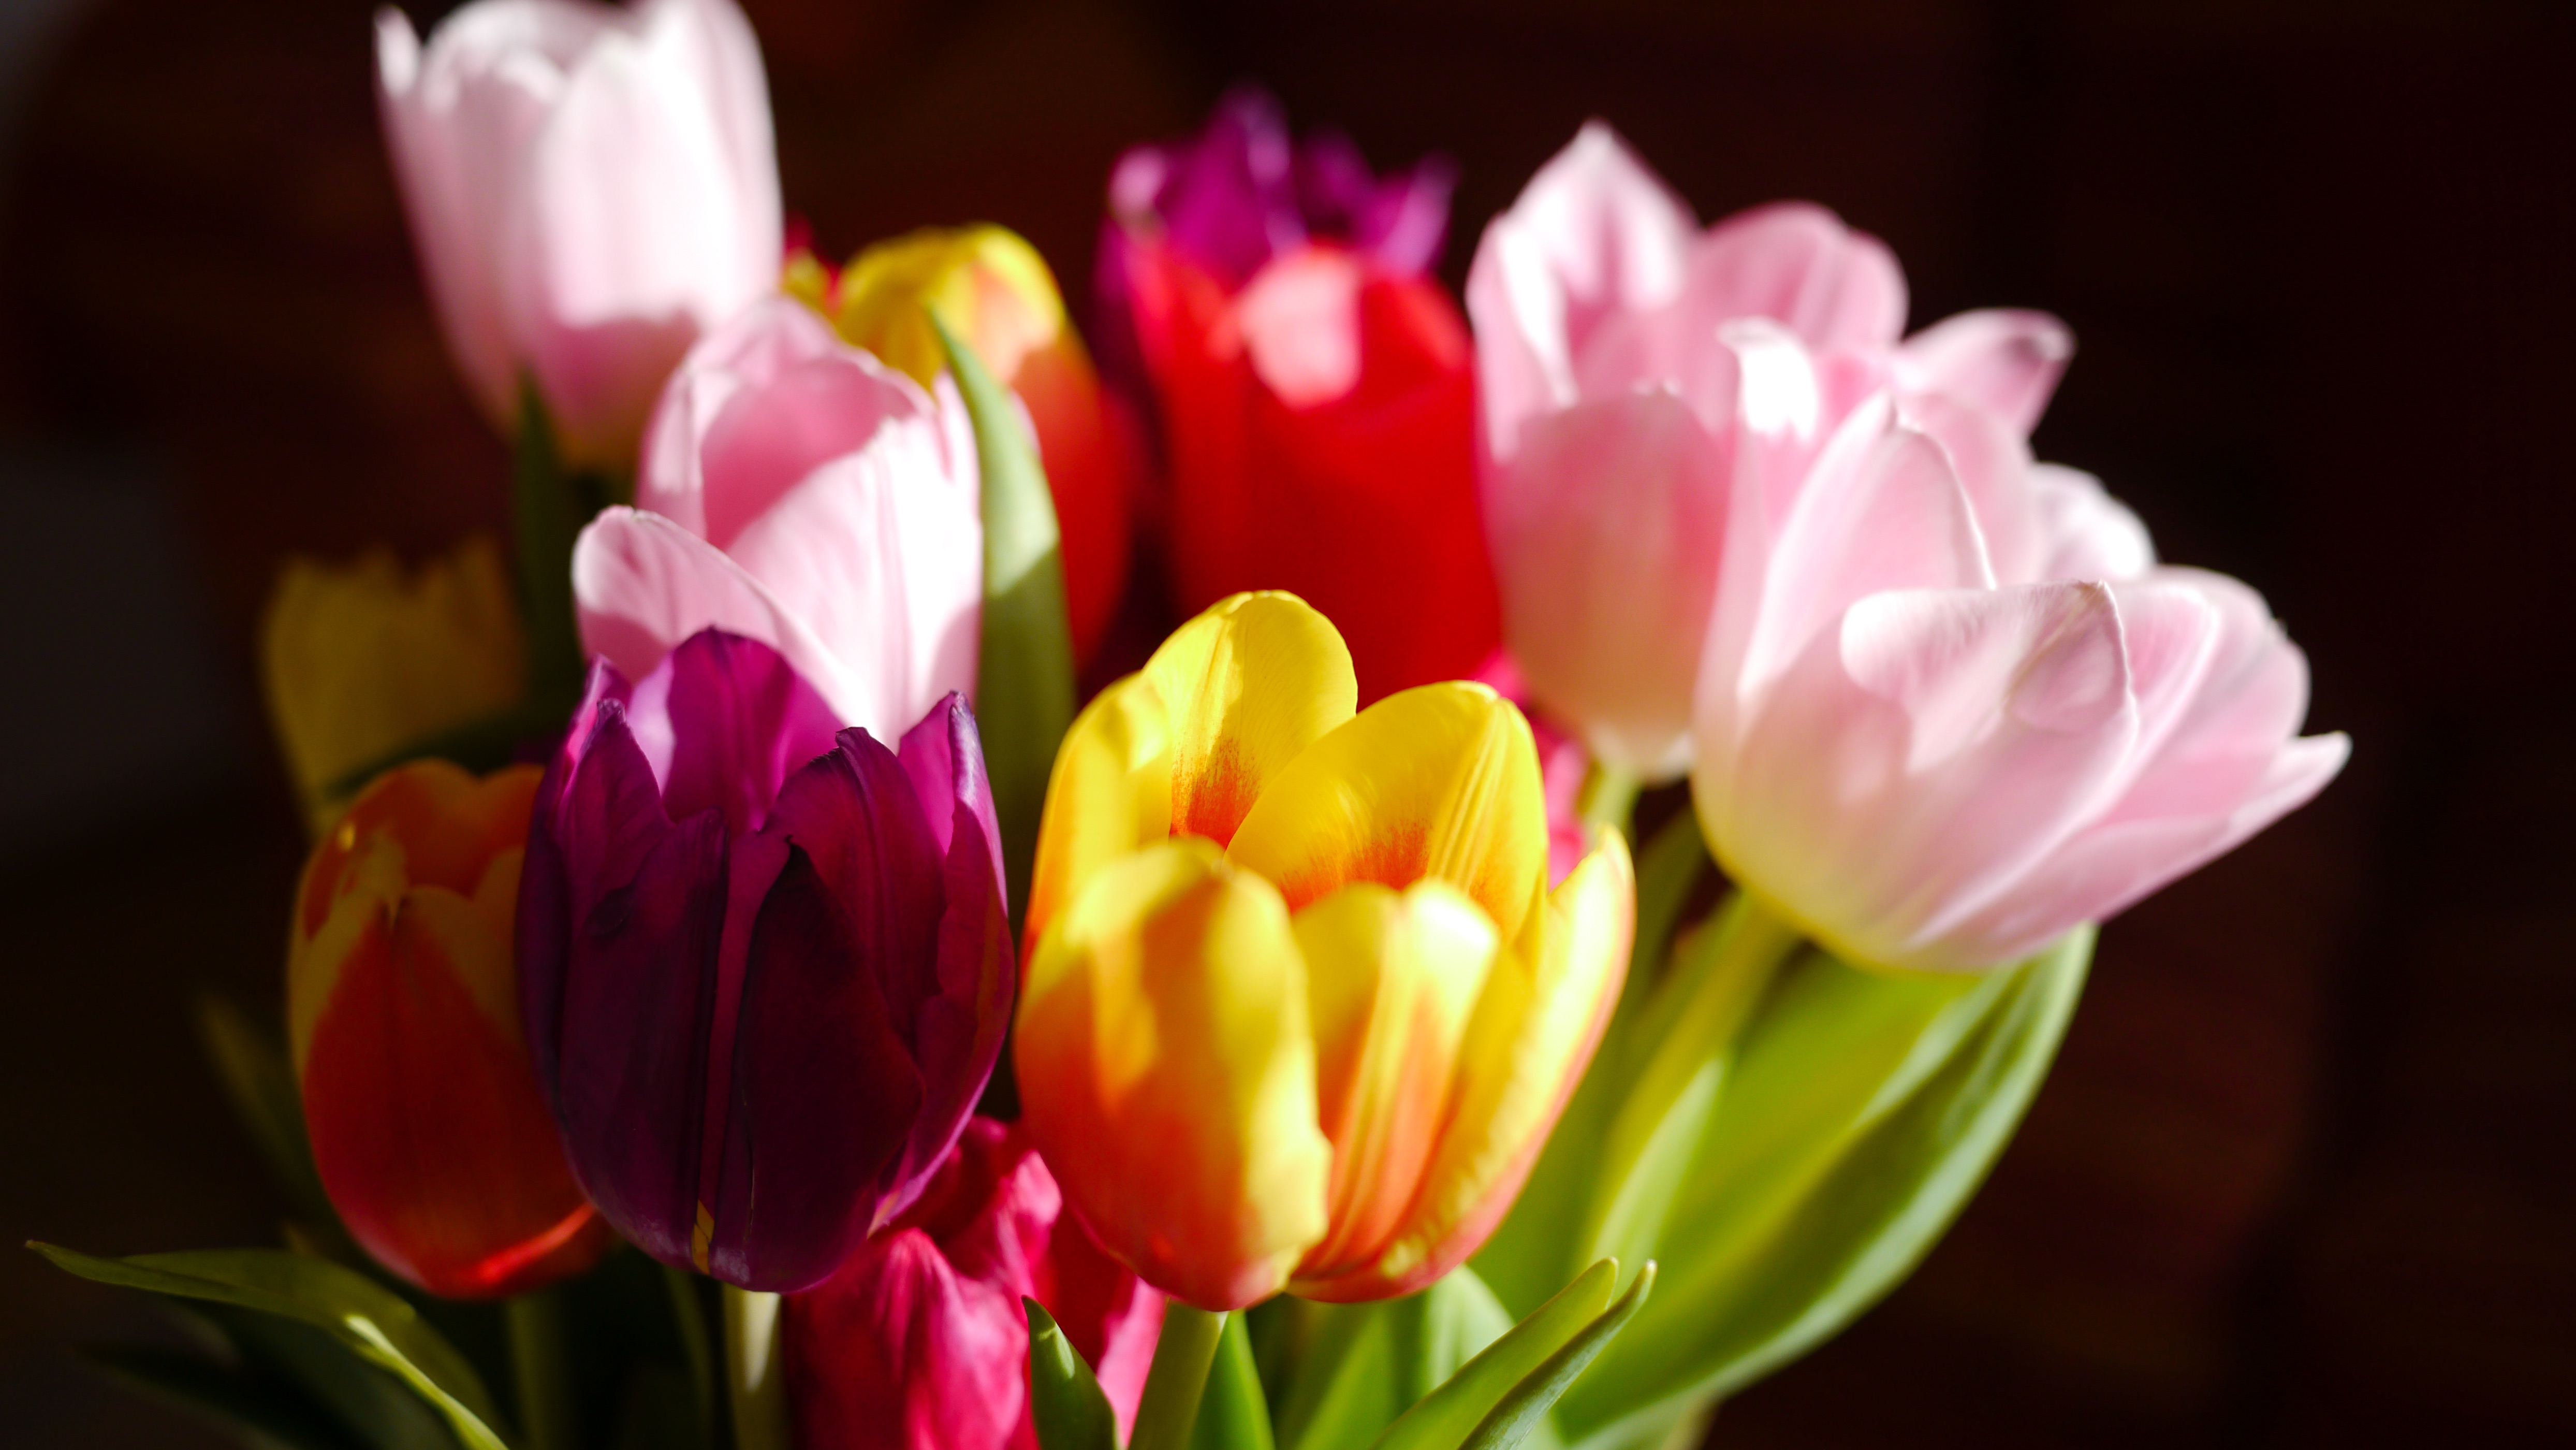
blossom, plant, flower, petal, tulip, pink, flora, macro photography, flowering plant, land plant